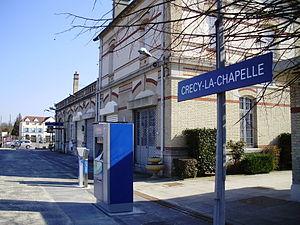
Gare de Crécy-la-Chapelle - quai, Seine-et-Marne, France
La gare de Crécy-la-Chapelle est une gare ferroviaire française, terminus de la ligne d'Esbly à Crécy-la-Chapelle, située sur le territoire de la commune de Crécy-la-Chapelle, dans le département de Seine-et-Marne en région Île-de-France. Certaines inscriptions ajoutées, par exemple à l'extrémité est du quai ou sur le flanc est du bâtiment, font encore état du nom de « Crécy-en-Brie - La Chapelle » donné sans doute par la SNCF avant la fusion, en 1972, des deux anciennes communes voisines de Crécy-en-Brie et La Chapelle-sur-Crécy.